Sergio Corbucci

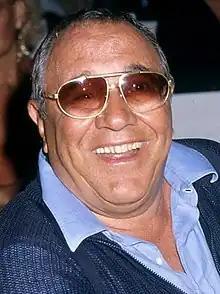

Sergio Corbucci (6 December 1926 – 1 December 1990) was an Italian film director, screenwriter and producer. He was one of the main exponents of the Spaghetti Western genre during the 1960s and 1970s, with his most notable works including the original "Django", "Navajo Joe", "The Great Silence", "The Mercenary", and "Compañeros". He also had a successful career directing comedies.